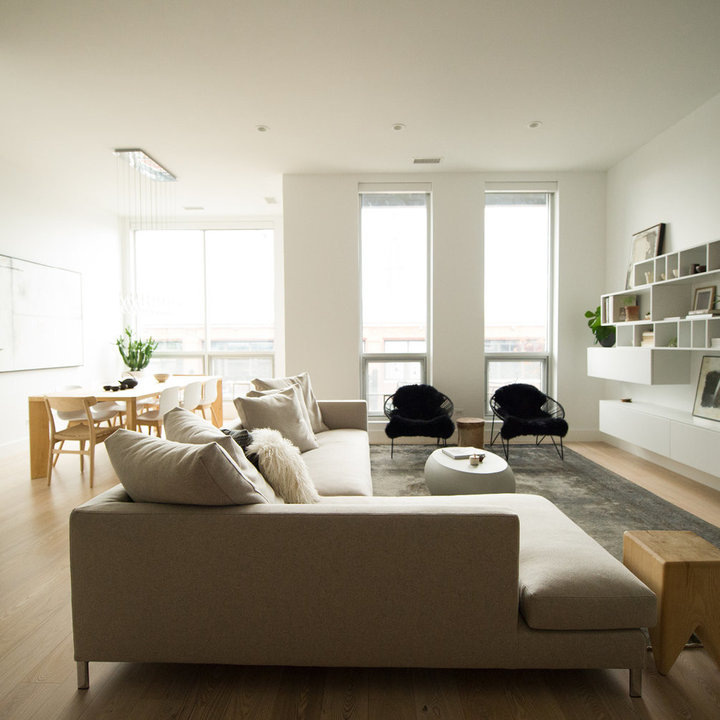
Style: Scandinavian